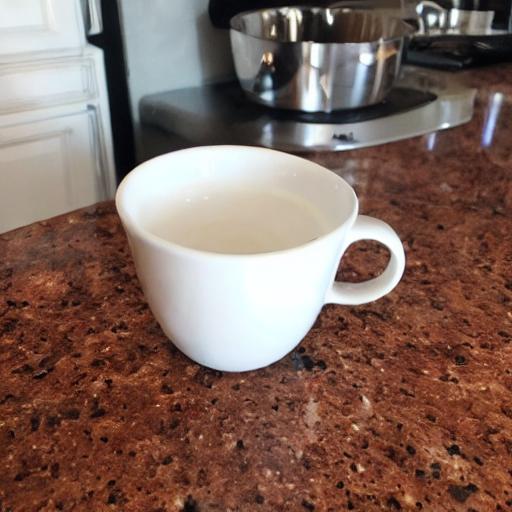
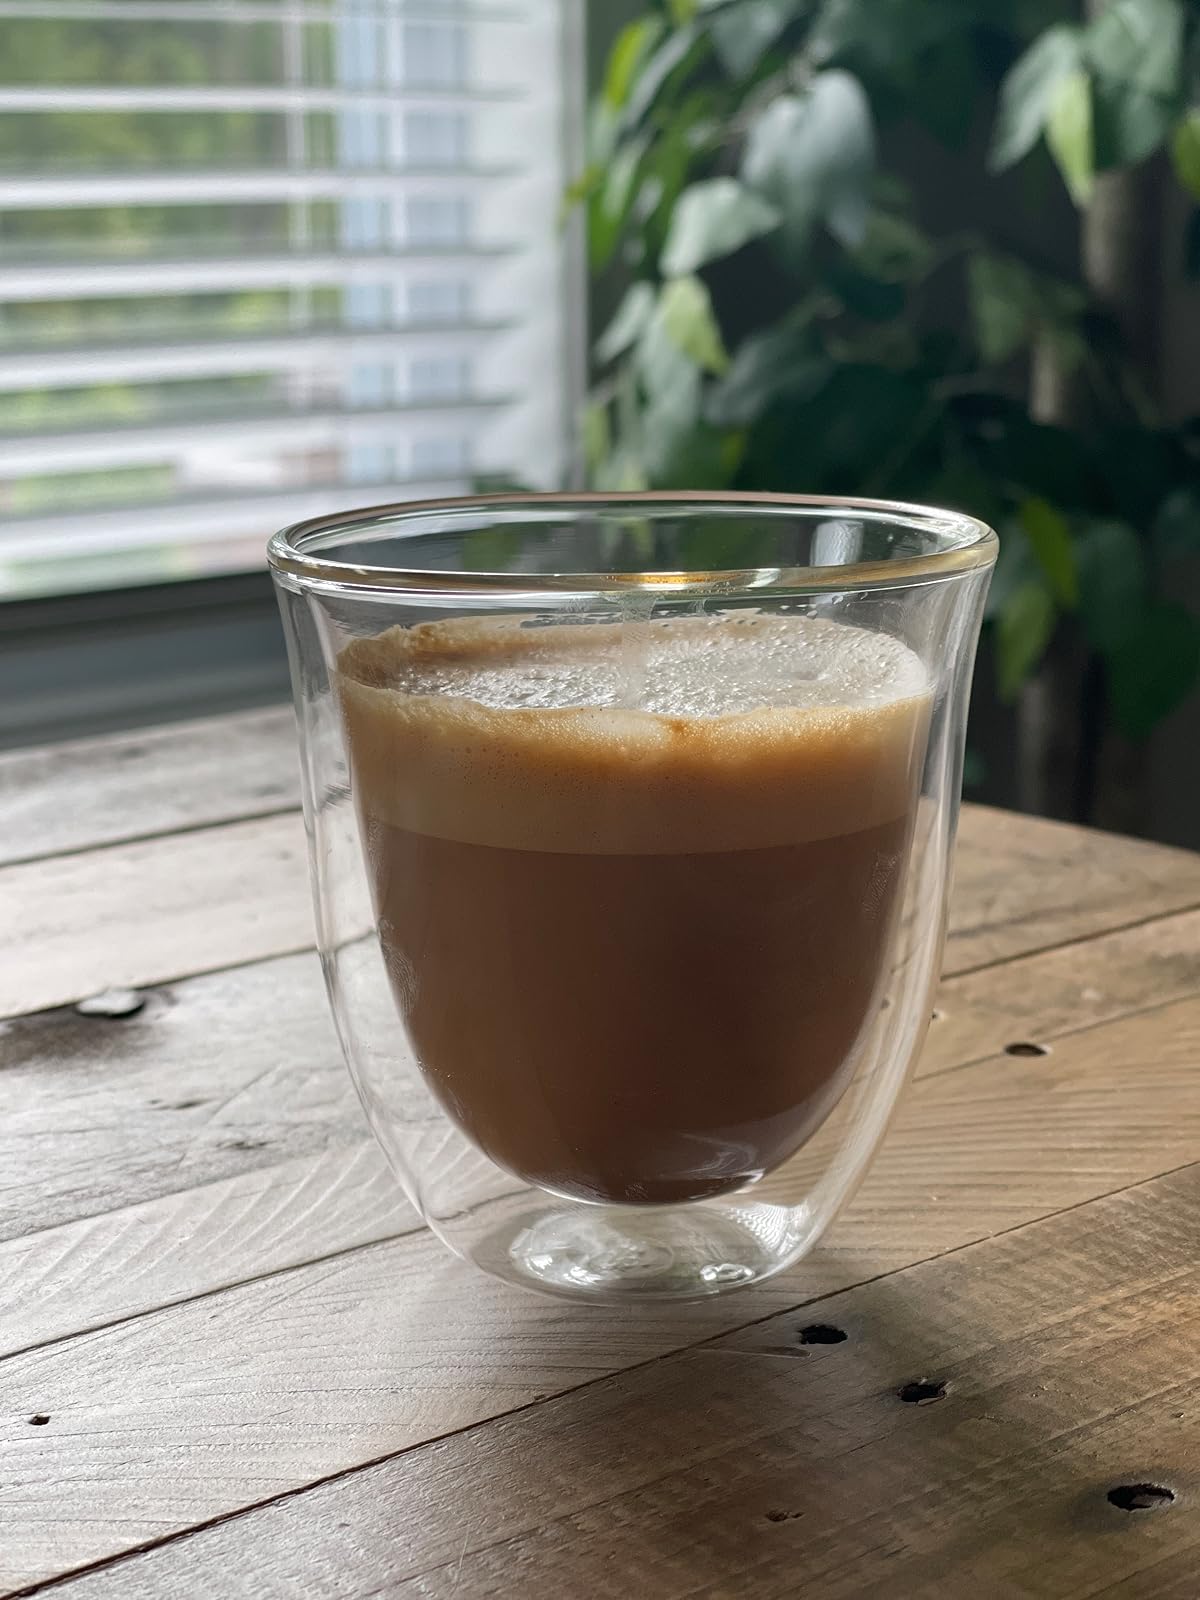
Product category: items_mug
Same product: no